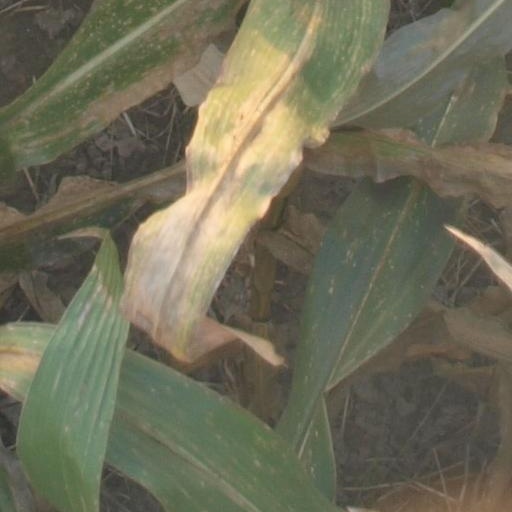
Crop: maize; corn